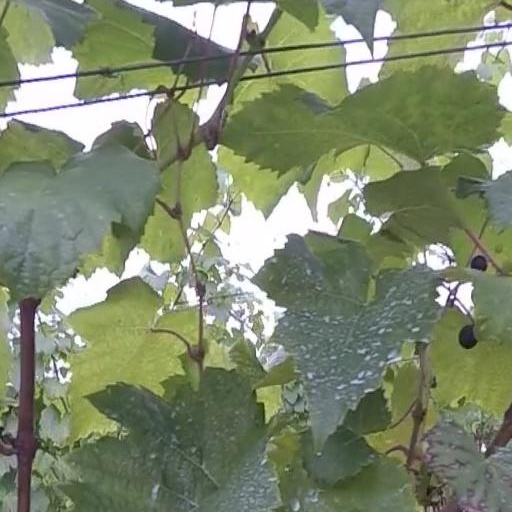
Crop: grape